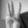
ASL letter: W